Irreligion in Mexico

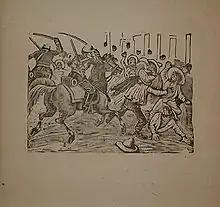
"The Street Gazette": "Anti Clerical Manifestation", by Posada, shows the Mexican Army cavalry attacking irreligious peasants who protested the power of the Roman Catholic Church.

Irreligion in Mexico refers to atheism, deism, religious skepticism, secularism, and secular humanism in Mexican society, which was a confessional state after independence from Imperial Spain. The first political constitution of the Mexican United States, enacted in 1824, stipulated that Roman Catholicism was the national religion in perpetuity, and prohibited any other religion. Since 1857, however, by law, Mexico has had no official religion; as such, anti-clerical laws meant to promote a secular society, contained in the 1857 Constitution of Mexico and in the 1917 Constitution of Mexico, limited the participation in civil life of Roman Catholic organizations and allowed government intervention in religious participation in politics.